Đavolja Varoš

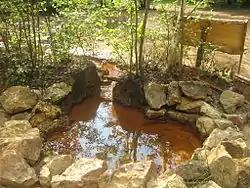
Red Well

Like in the case of some other mountains in Serbia (Povlen, Rtanj, Homolje), the Radan Mountain region is known for abundant folk tales, especially concerning the origin of Đavolja Varoš. According to one of the myths, Radan was a miraculous mountain, inhabited by the fairies, while the people living at the foothills were the most diligent, pious and concordant in the world. Bittered by this harmony, one day the devil sent dark and storm to the mountain, with lightnings striking one after another, and thunders causing landslides. After people took refuge waiting for the storm to pass, the devil himself came down to Earth and enchanted the water well (hence today's acidic spring's name Devil's water), casting a spell that everyone who drinks from it will lose his mind. Both the devil and the storm then disappeared.